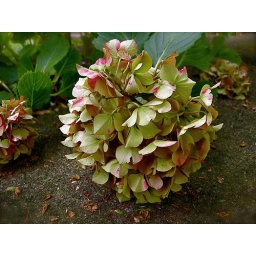
Hydrangea growing over a stone wall